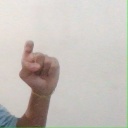
अक्षर: इ